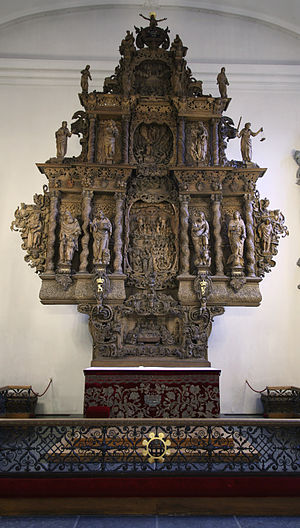
Holmens Kirke / Interiør / Altertavler
Altertavle
Holmens Kirke er en kirke i København ved Holmens Kanal i Indre By. Den er sognekirke for både Bremerholmen/Gammelholmen, Slotsholmen og for søens folk, herunder Søværnet. Den er også hovedkirke i Holmens Provsti, og dens førstepræst har titel af Holmens provst.